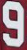
Number: 9